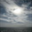
Label: cloud